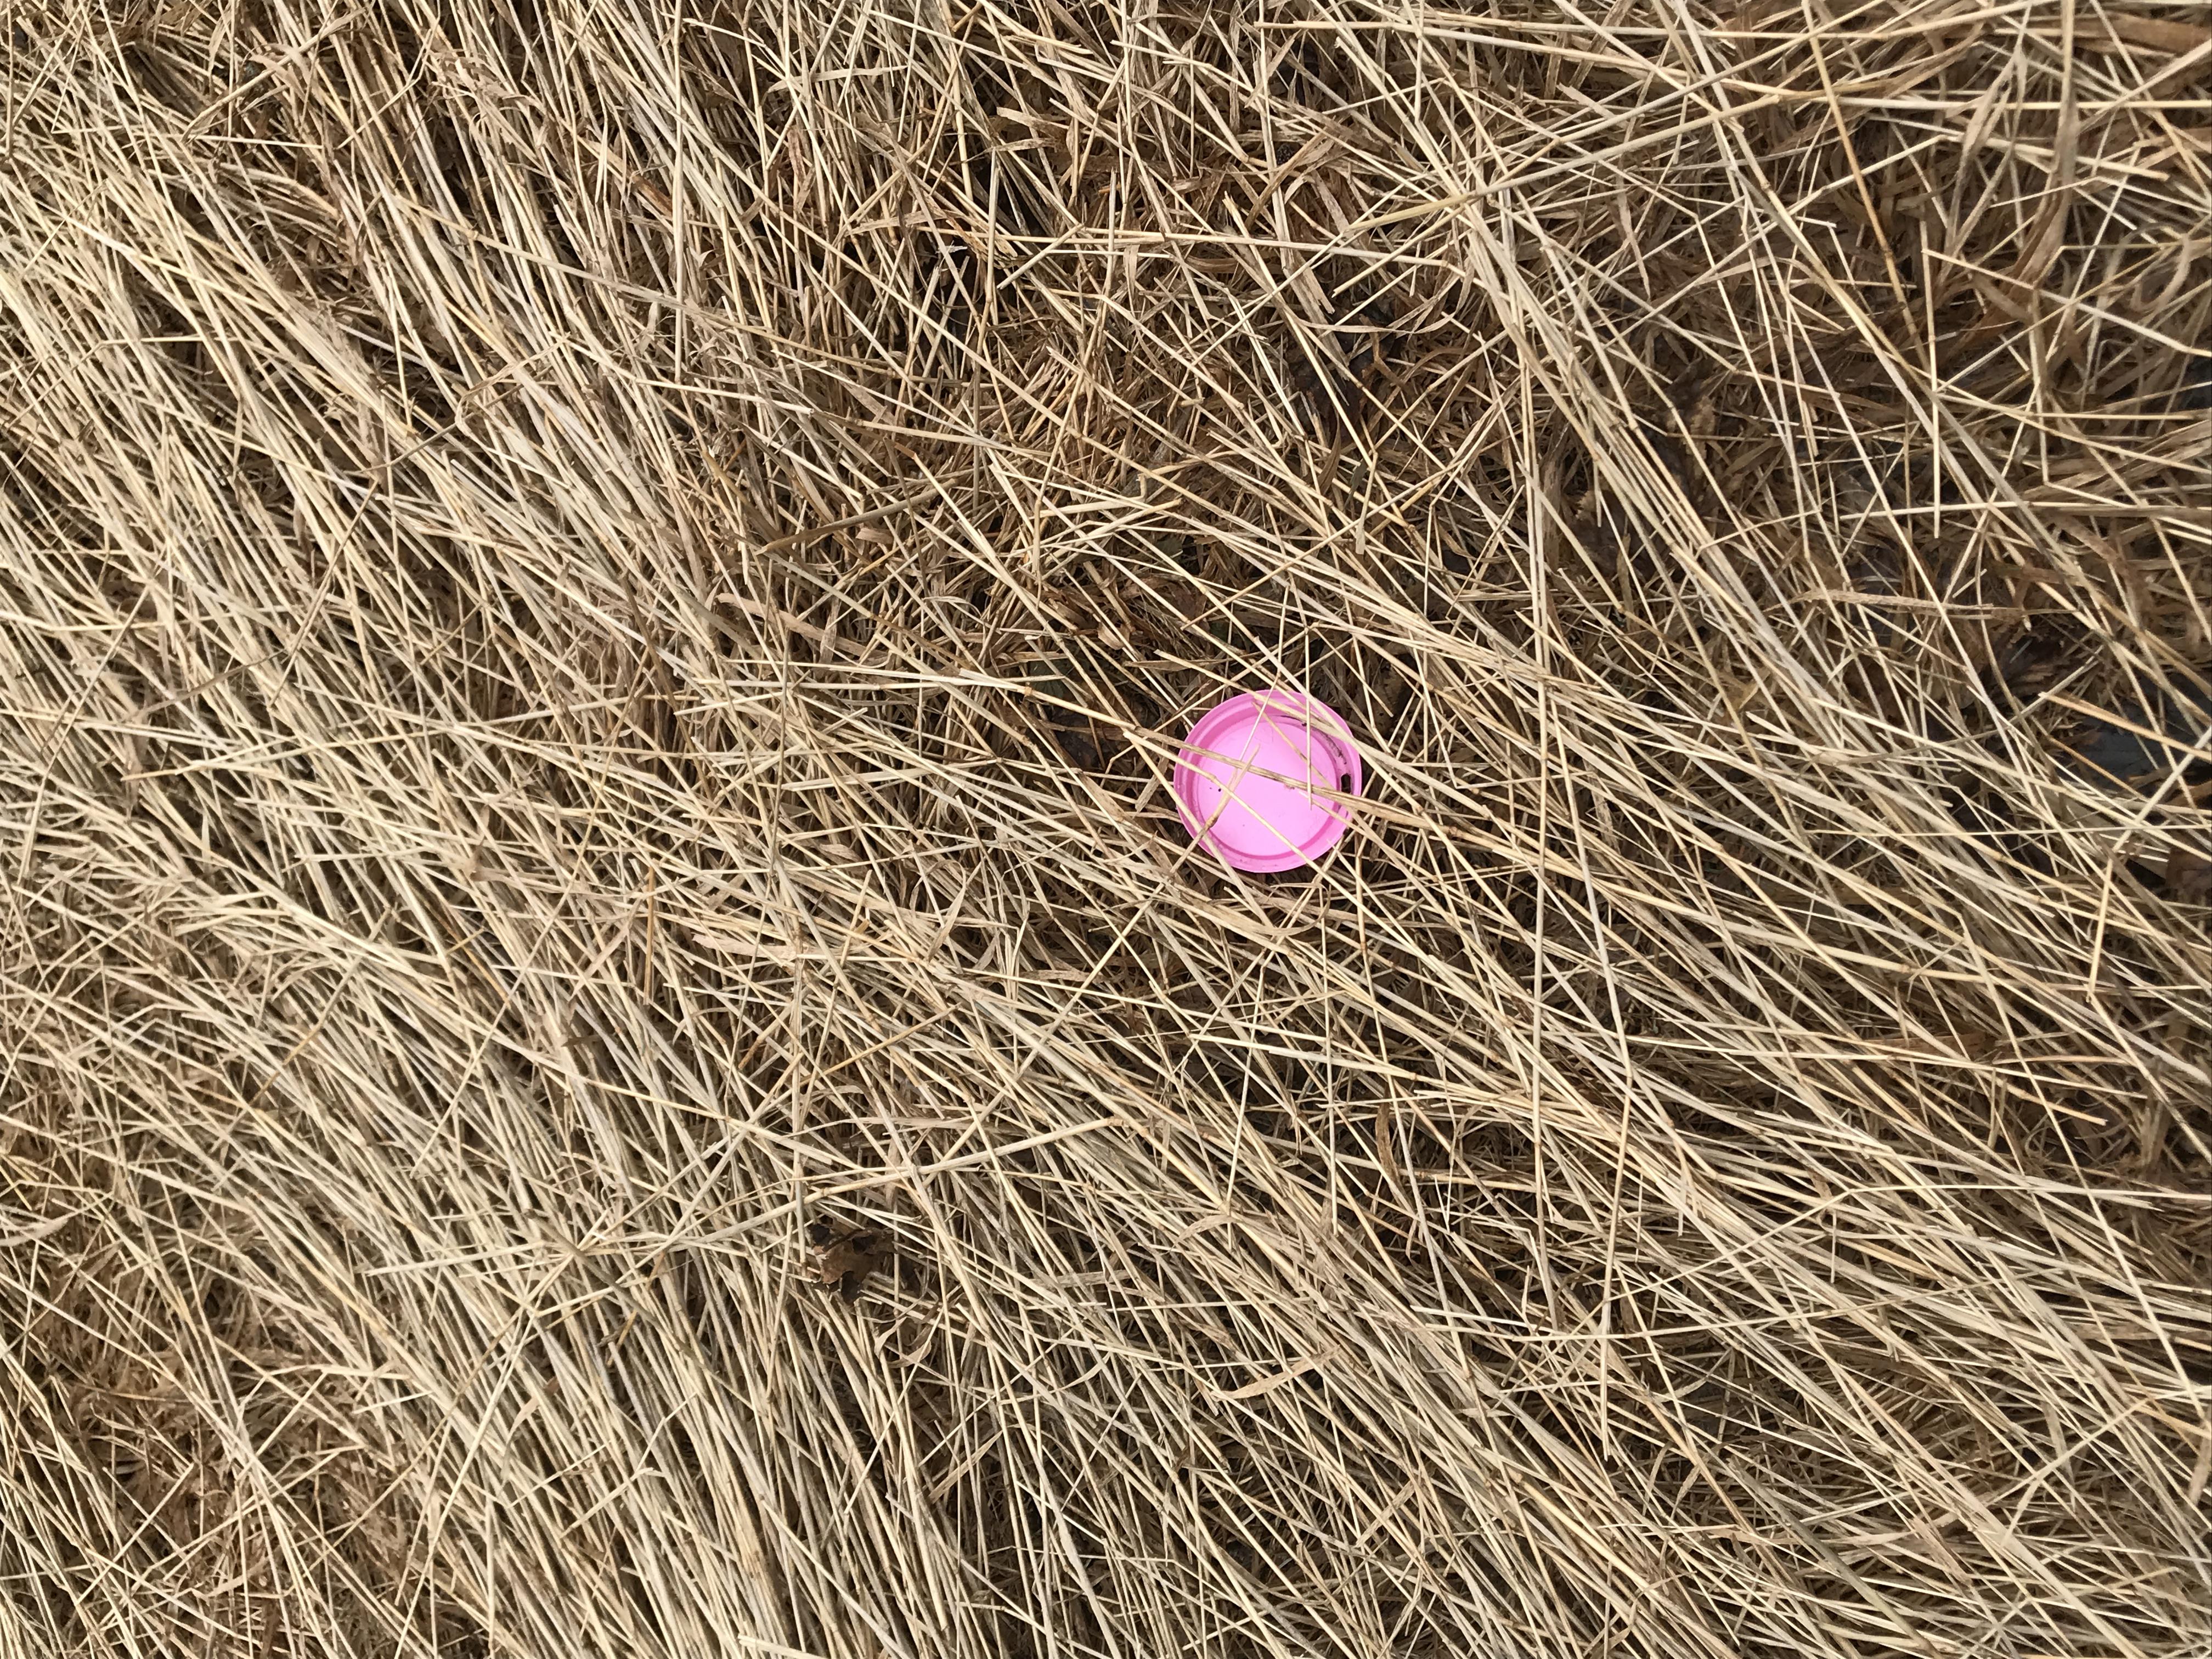
Object: Plastic bottle cap (Bottle cap)